Coat of arms of Pomerania

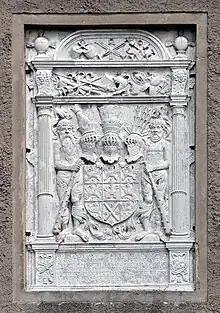
The coat of arms of the Duchy of Pomerania, depicted in the façade sculpture of the Pudagla Manor House in Pudagla, Germany.

Above the shield, were placed three helmet. Above the top left field was placed a helmet with a ducal crown and a flat hat made out of a spiked top, made out of the ermine fur, with a large plume of peacock feathers on top, which represented the Principality of Rügen. The mantling, a drapery tied to the helmet, was black and yellow (golden). Above the top middle field was placed a helmet with a crown and a pointed hat with a small plume of peacock feathers, which represented the Pomerania-Stettin. The mantling of the helmet was red and blue. Above the top right field was placed a helmet with a crown and hat with a lily stems and a small plume of peacock feathers, which represented Pomerania. The mantling of the helmet was red and white (silver). On the sides of the shield were the supporters, in the form of creatures holding it. Originally they were a griffin and a lion. Not long after they were replaced by two wild men, figures depicting male humans wearing oak leaves around their hips, and holding clubs.